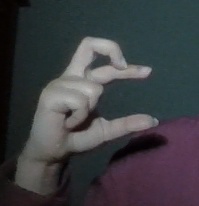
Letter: thal